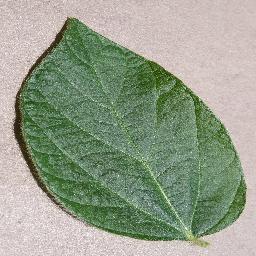
Label: Soybean___healthy